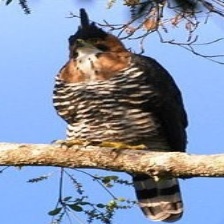
Species: ORNATE HAWK EAGLE
Scientific name: SPIZAETUS ORNATUS